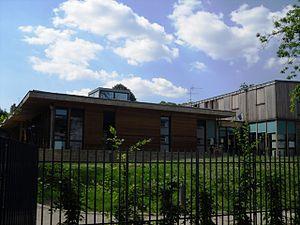
L'école maternelle des Eaux-Vives à Bièvres (91)
Bièvres est une commune française située à quinze kilomètres au sud-ouest de Paris dans le département de l’Essonne en région Île-de-France.